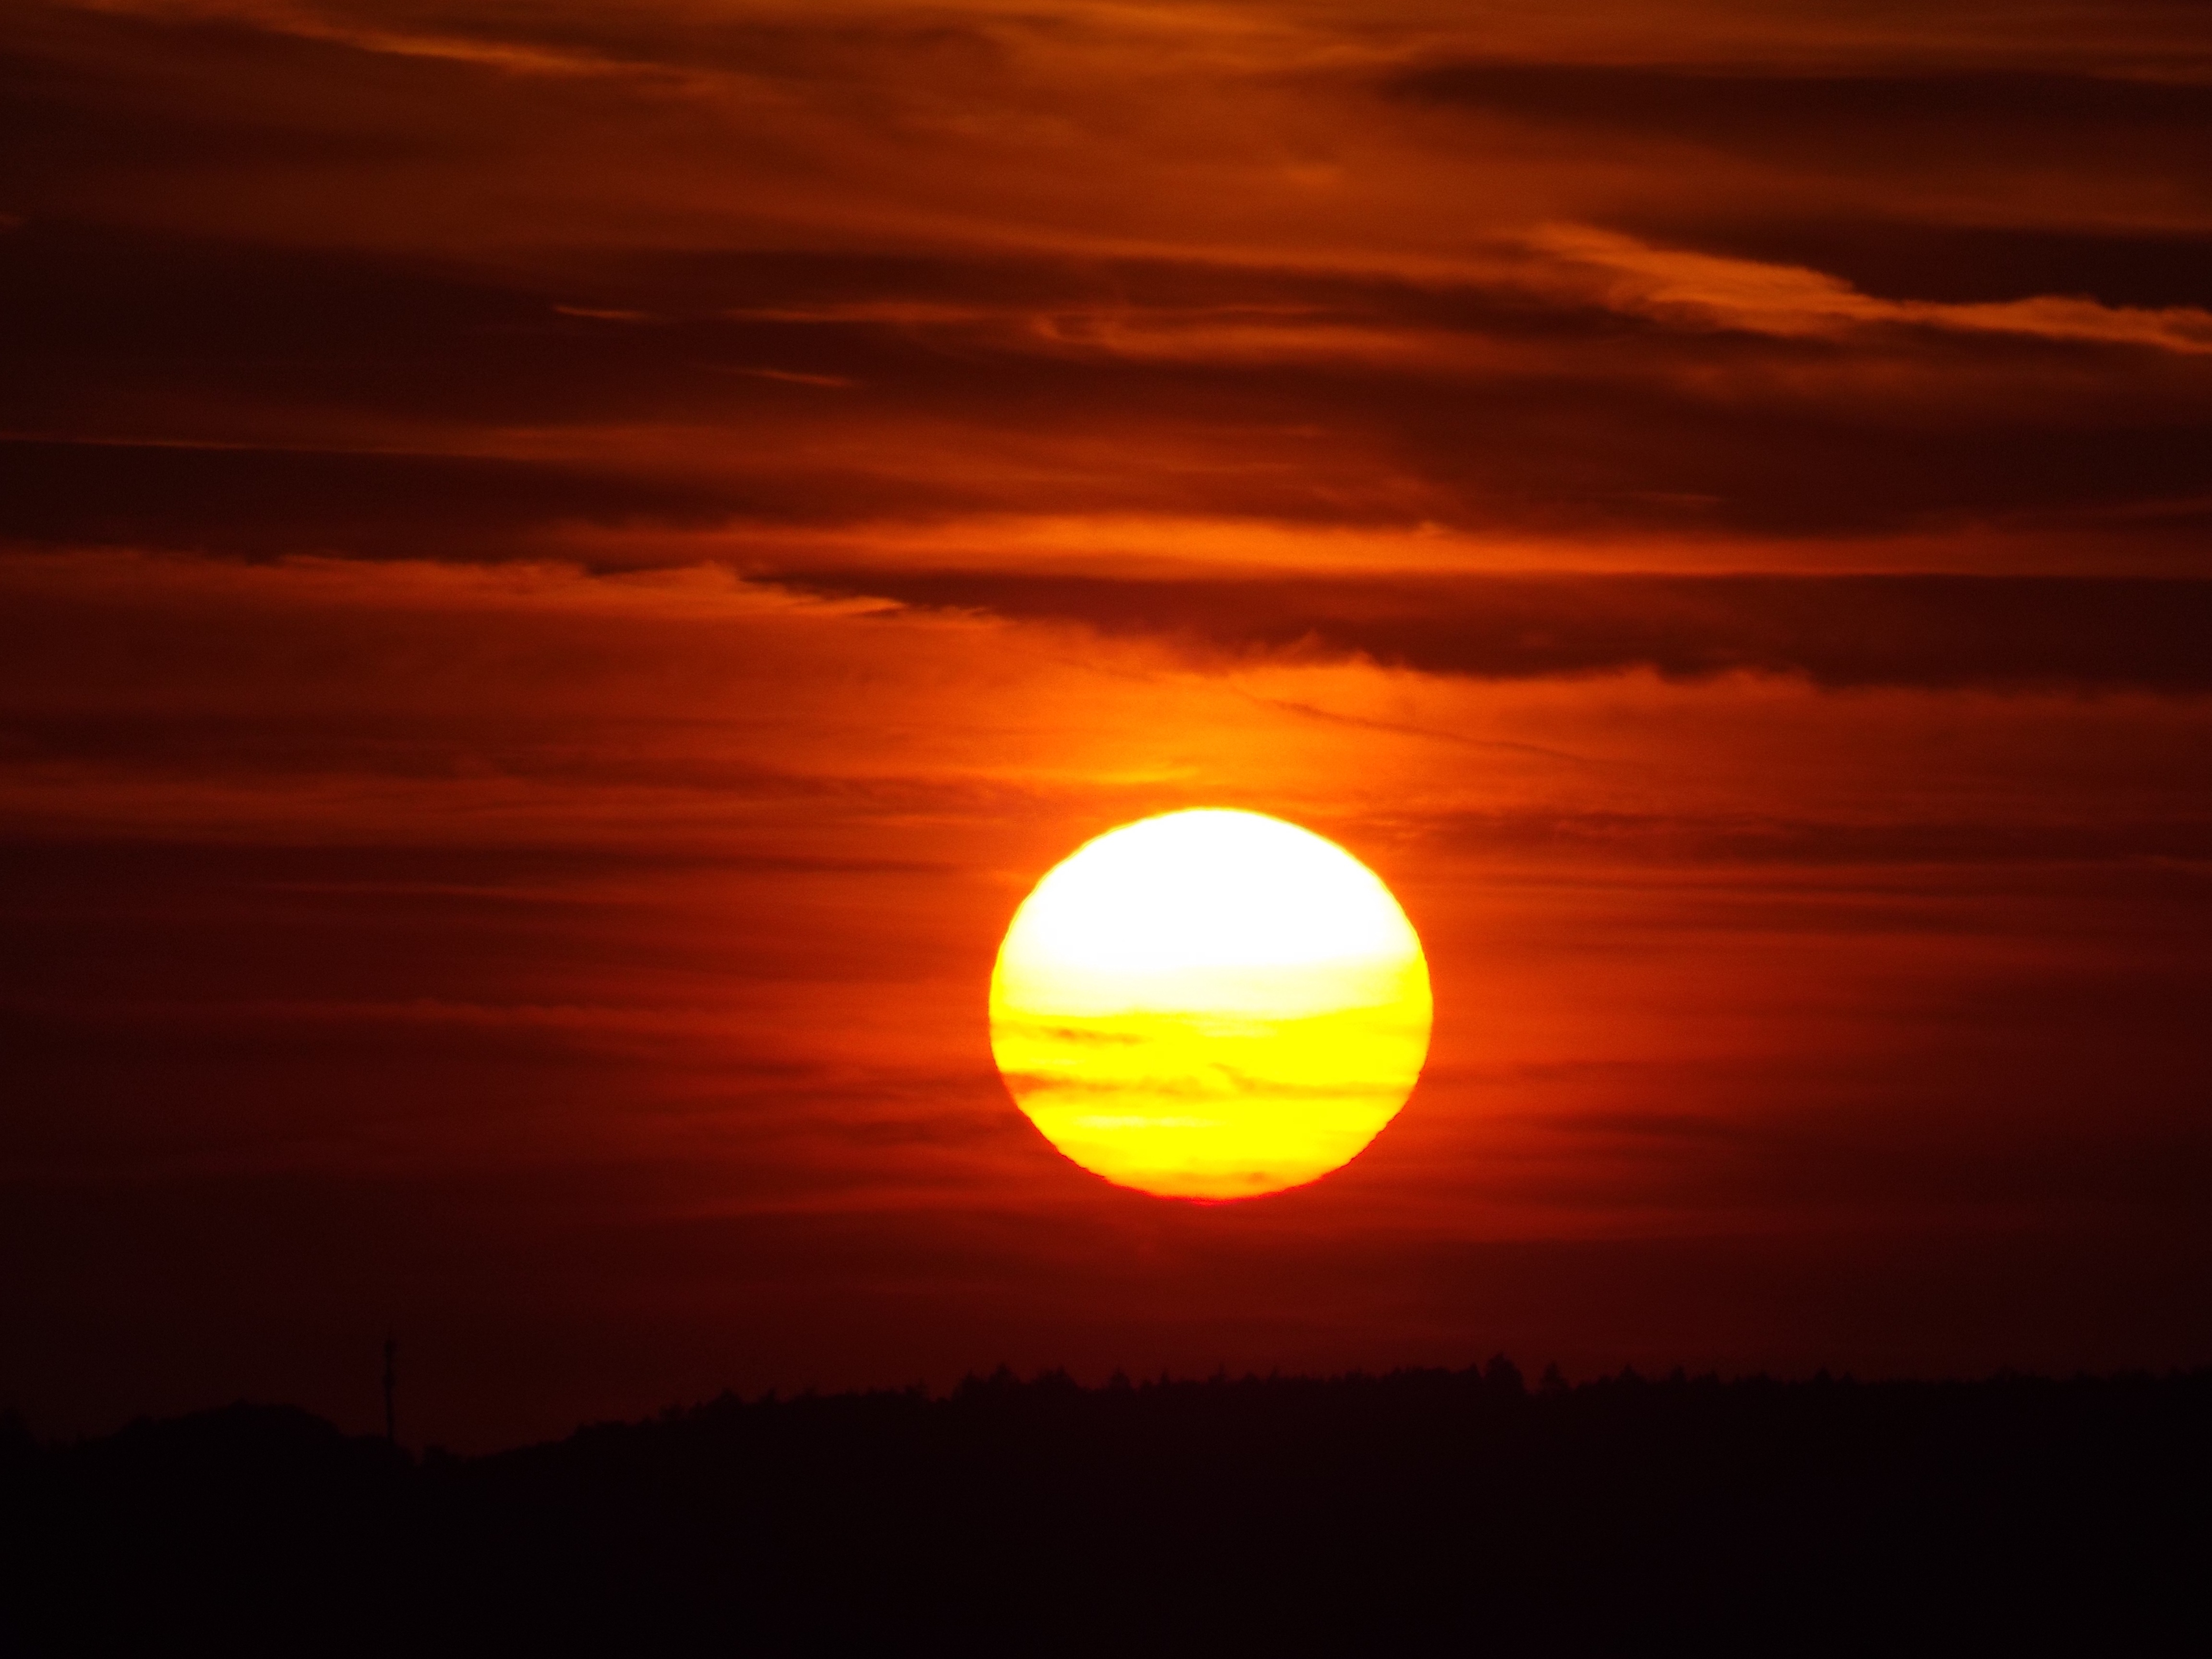
horizon, cloud, sky, sun, sunrise, sunset, sunlight, morning, dawn, atmosphere, dusk, evening, afterglow, evening sky, astronomical object, obersch nenfeld, red sky at morning